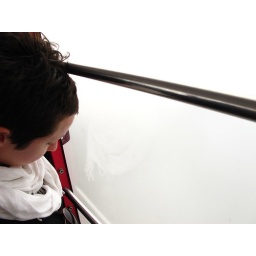
C. looking out cable car in a cloud